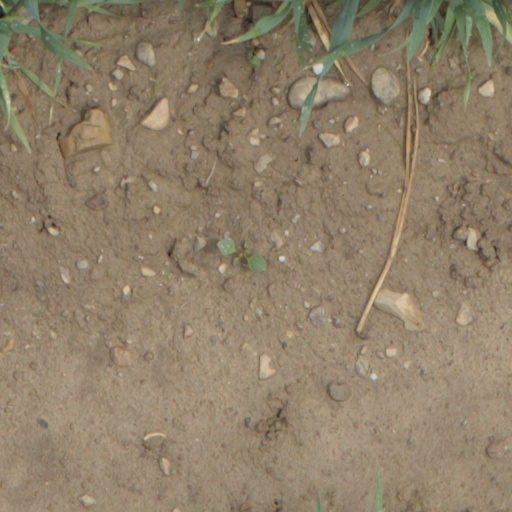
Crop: wheat